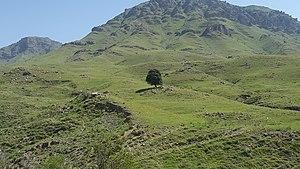
Le district d'Orakzai est une subdivision administrative de la province de Khyber Pakhtunkhwa au Pakistan. Il était intégré aux régions tribales jusqu'à leur fusion avec la province en 2018 et était jusqu'alors appelé agence d'Orakzai.